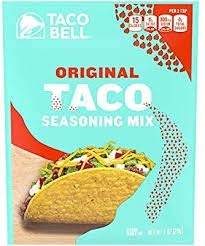
Item Name: Taco Seasoning Mix, 1 oz (Pack of 2)
Value: 2.0
Unit: Ounce

Price: 0.82